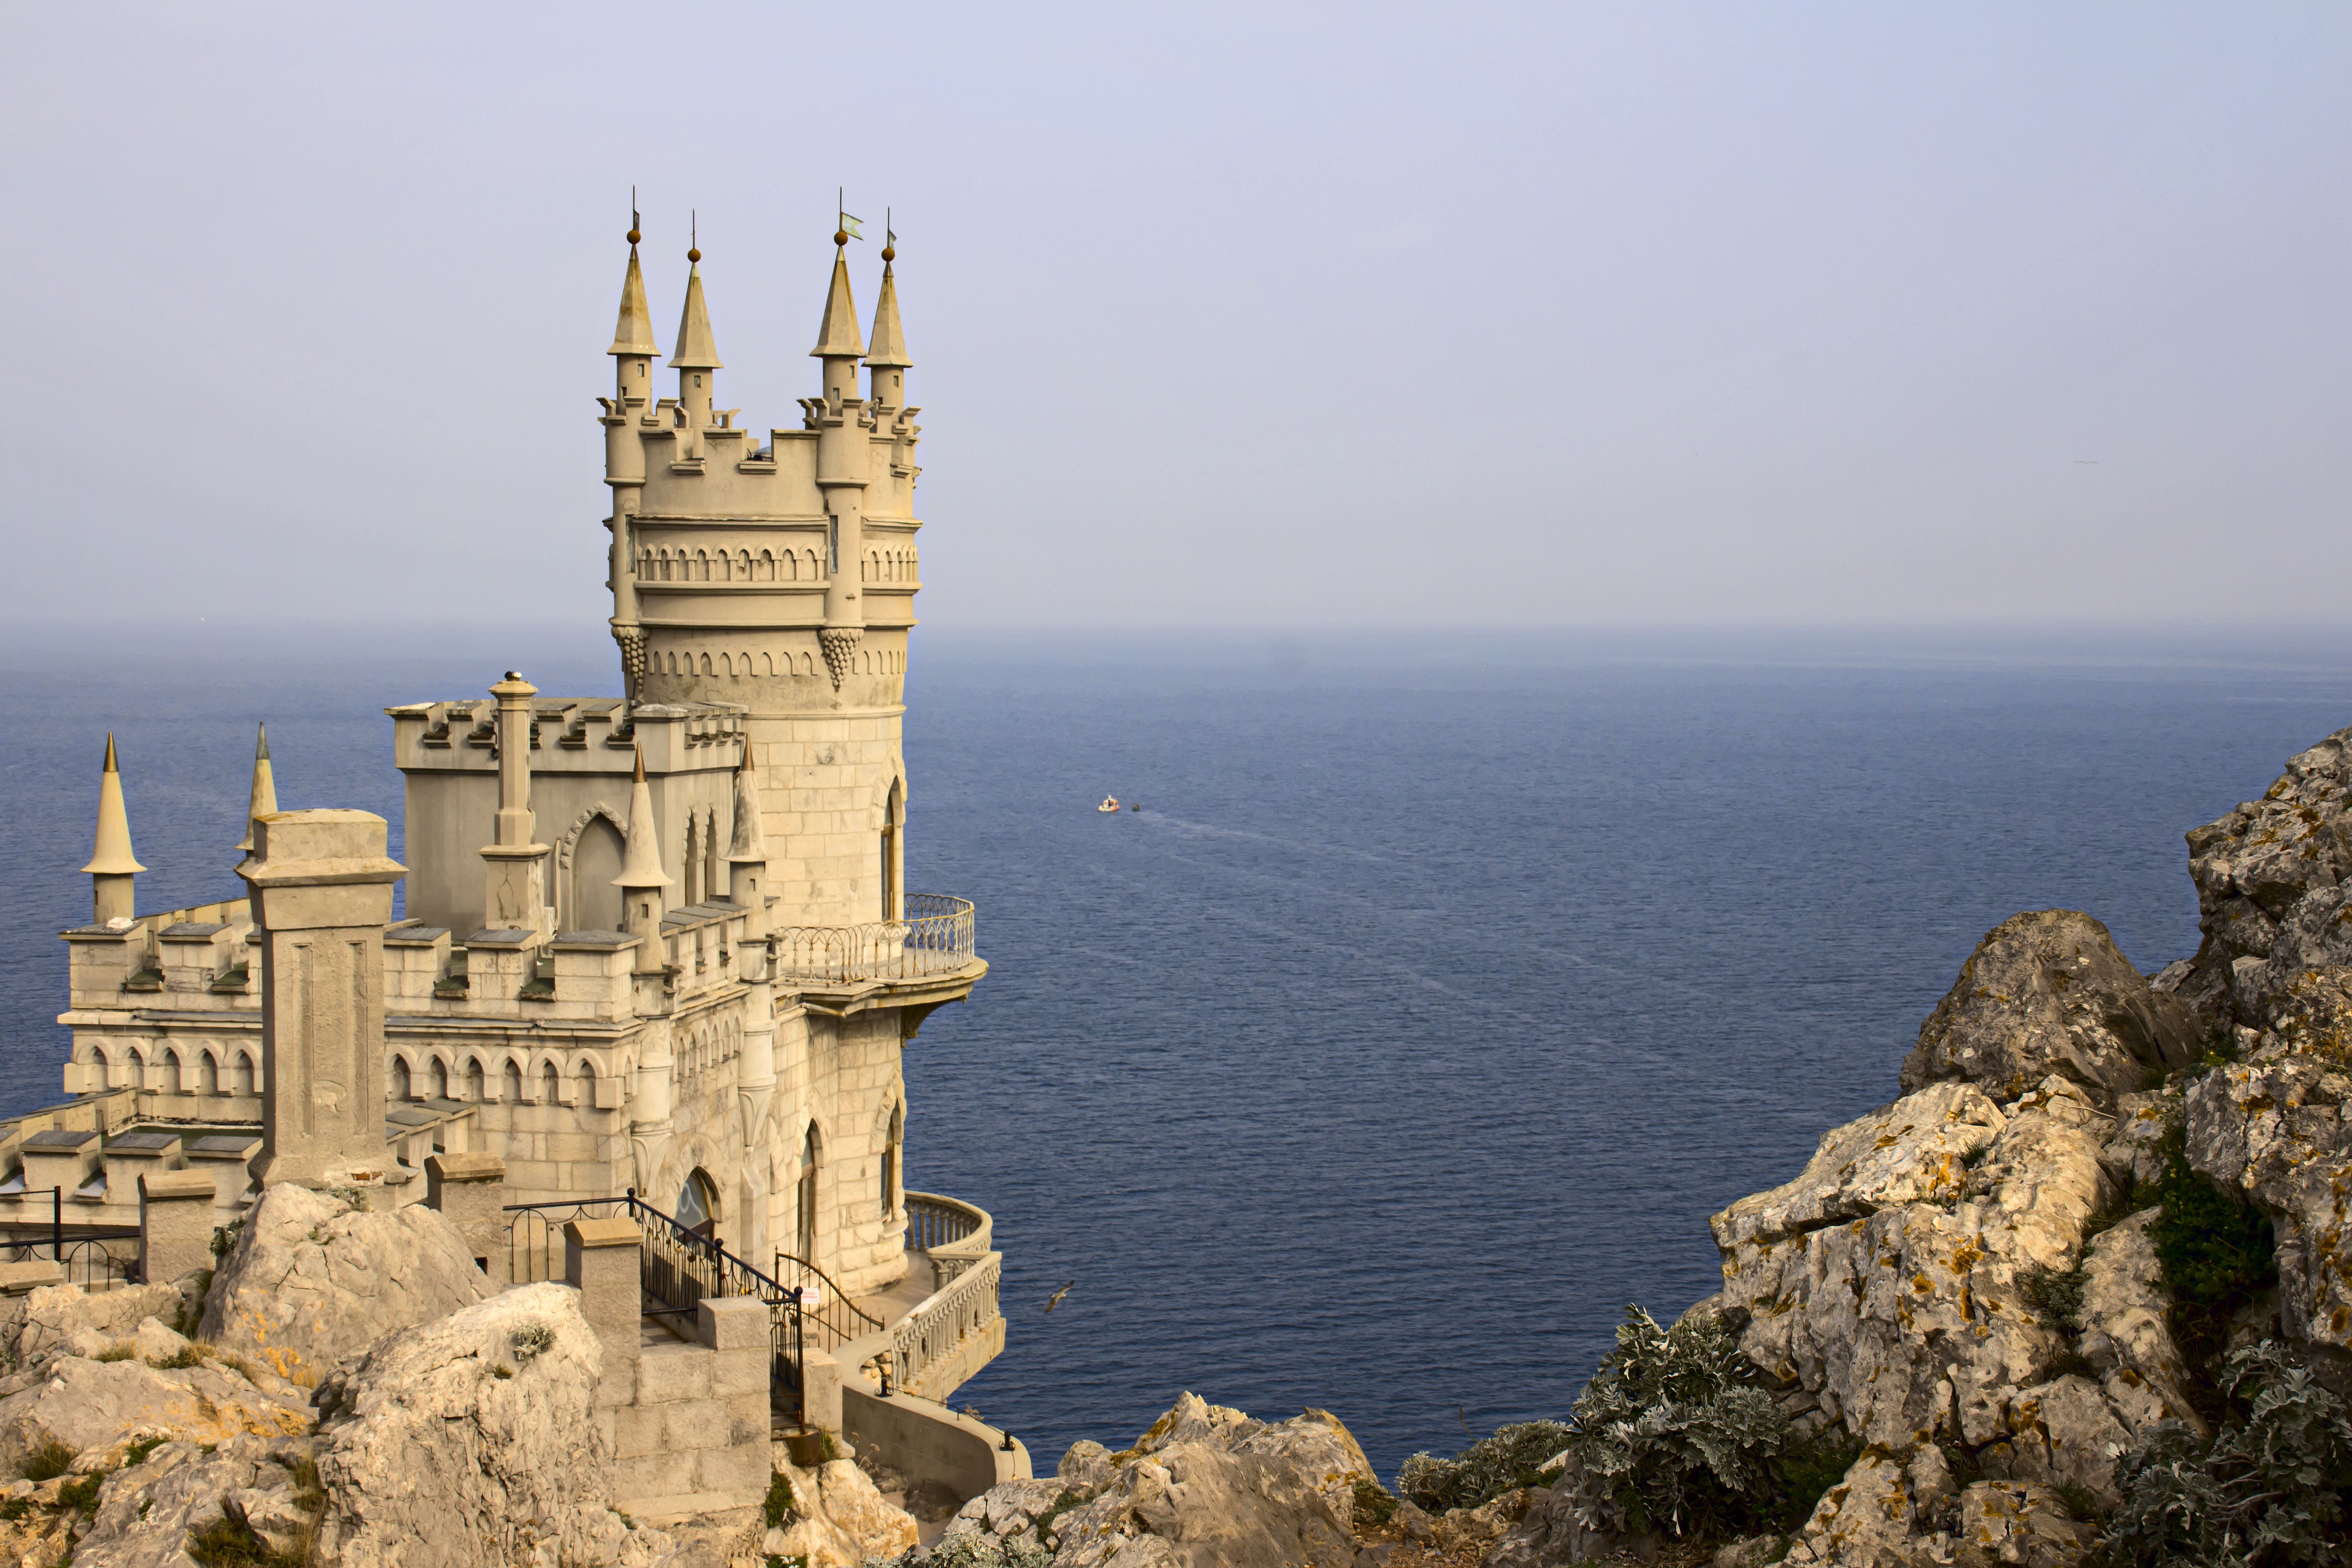
landscape, sea, coast, palace, cliff, tower, journey, castle, landmark, fortification, tourism, terrain, rocks, cape, black sea, crimea, yalta, ancient history, swallow's nest